Slightly Scarlet (1956 film)

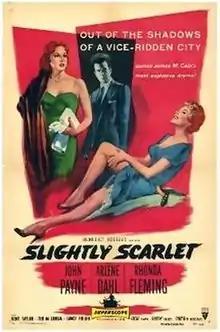
Theatrical release poster

Slightly Scarlet is a 1956 American crime film starring John Payne, Rhonda Fleming and Arlene Dahl. The film was directed by Allan Dwan, and its cinematographer was John Alton. The script was based on James M. Cain's novel "Love's Lovely Counterfeit".